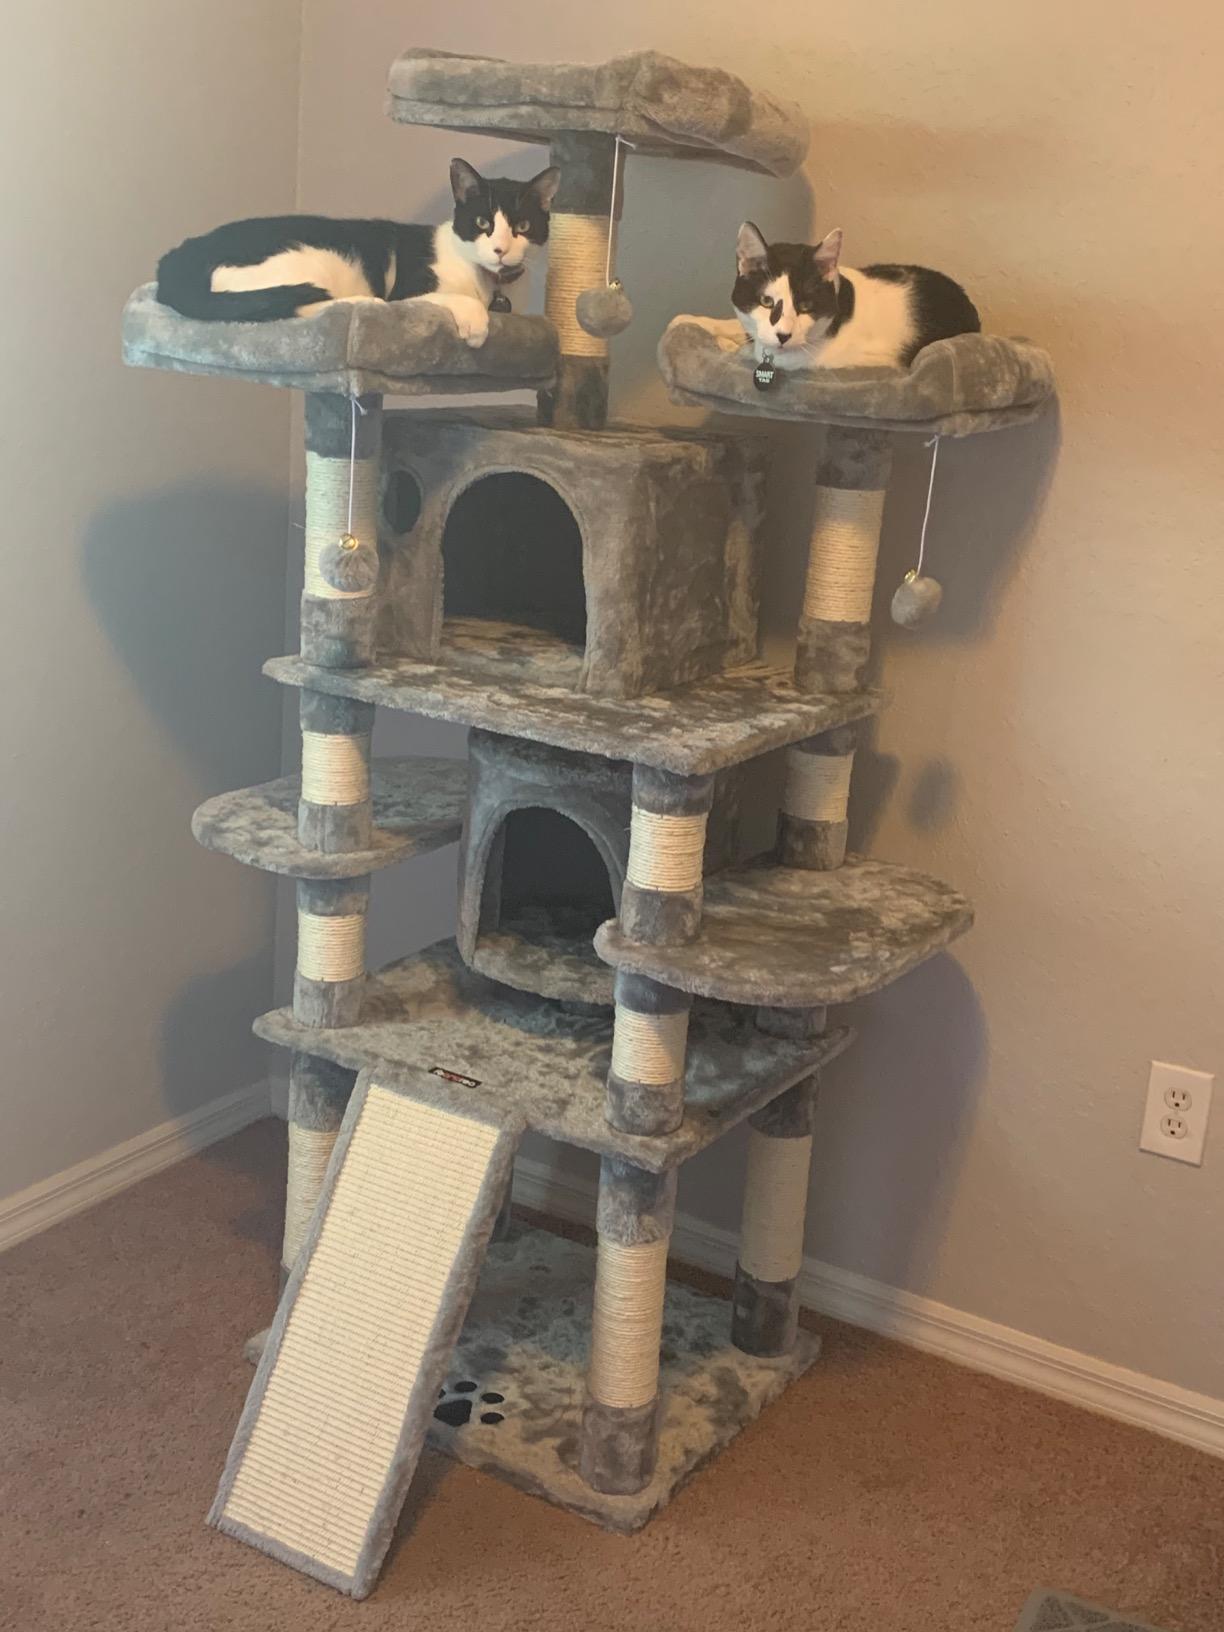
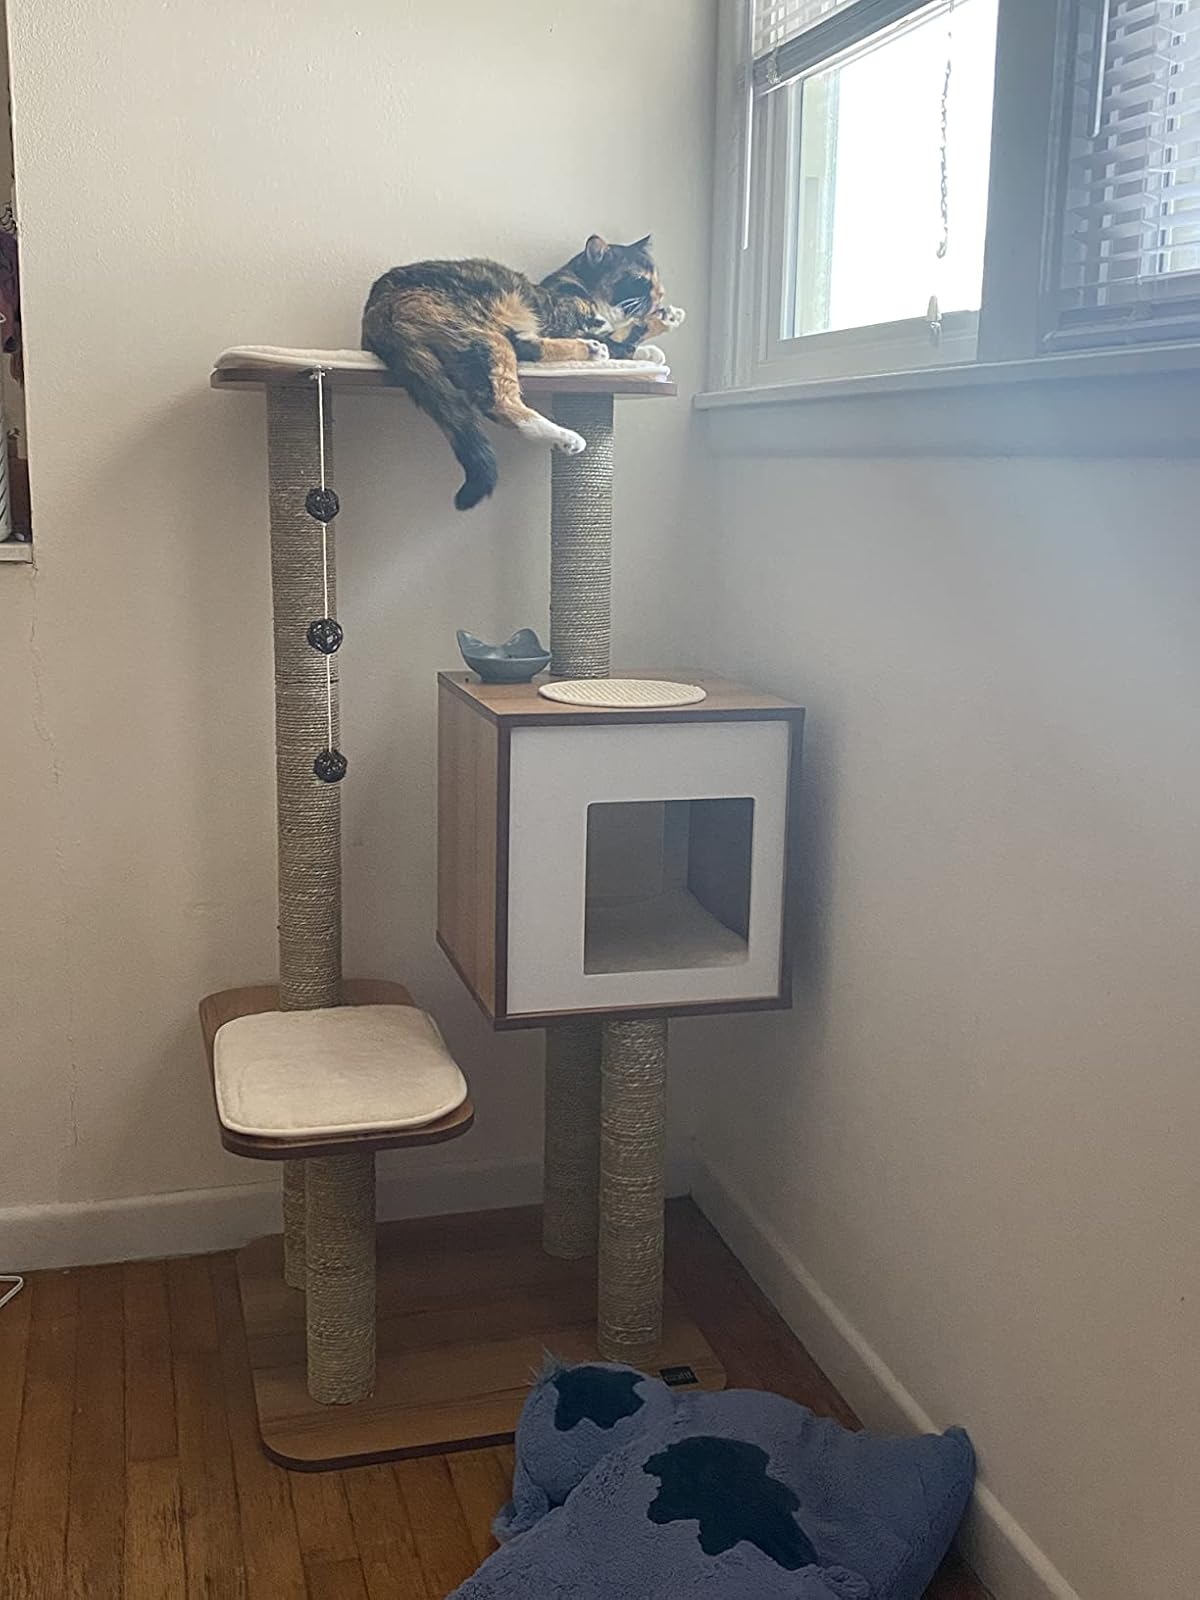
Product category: items_cat tree
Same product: no